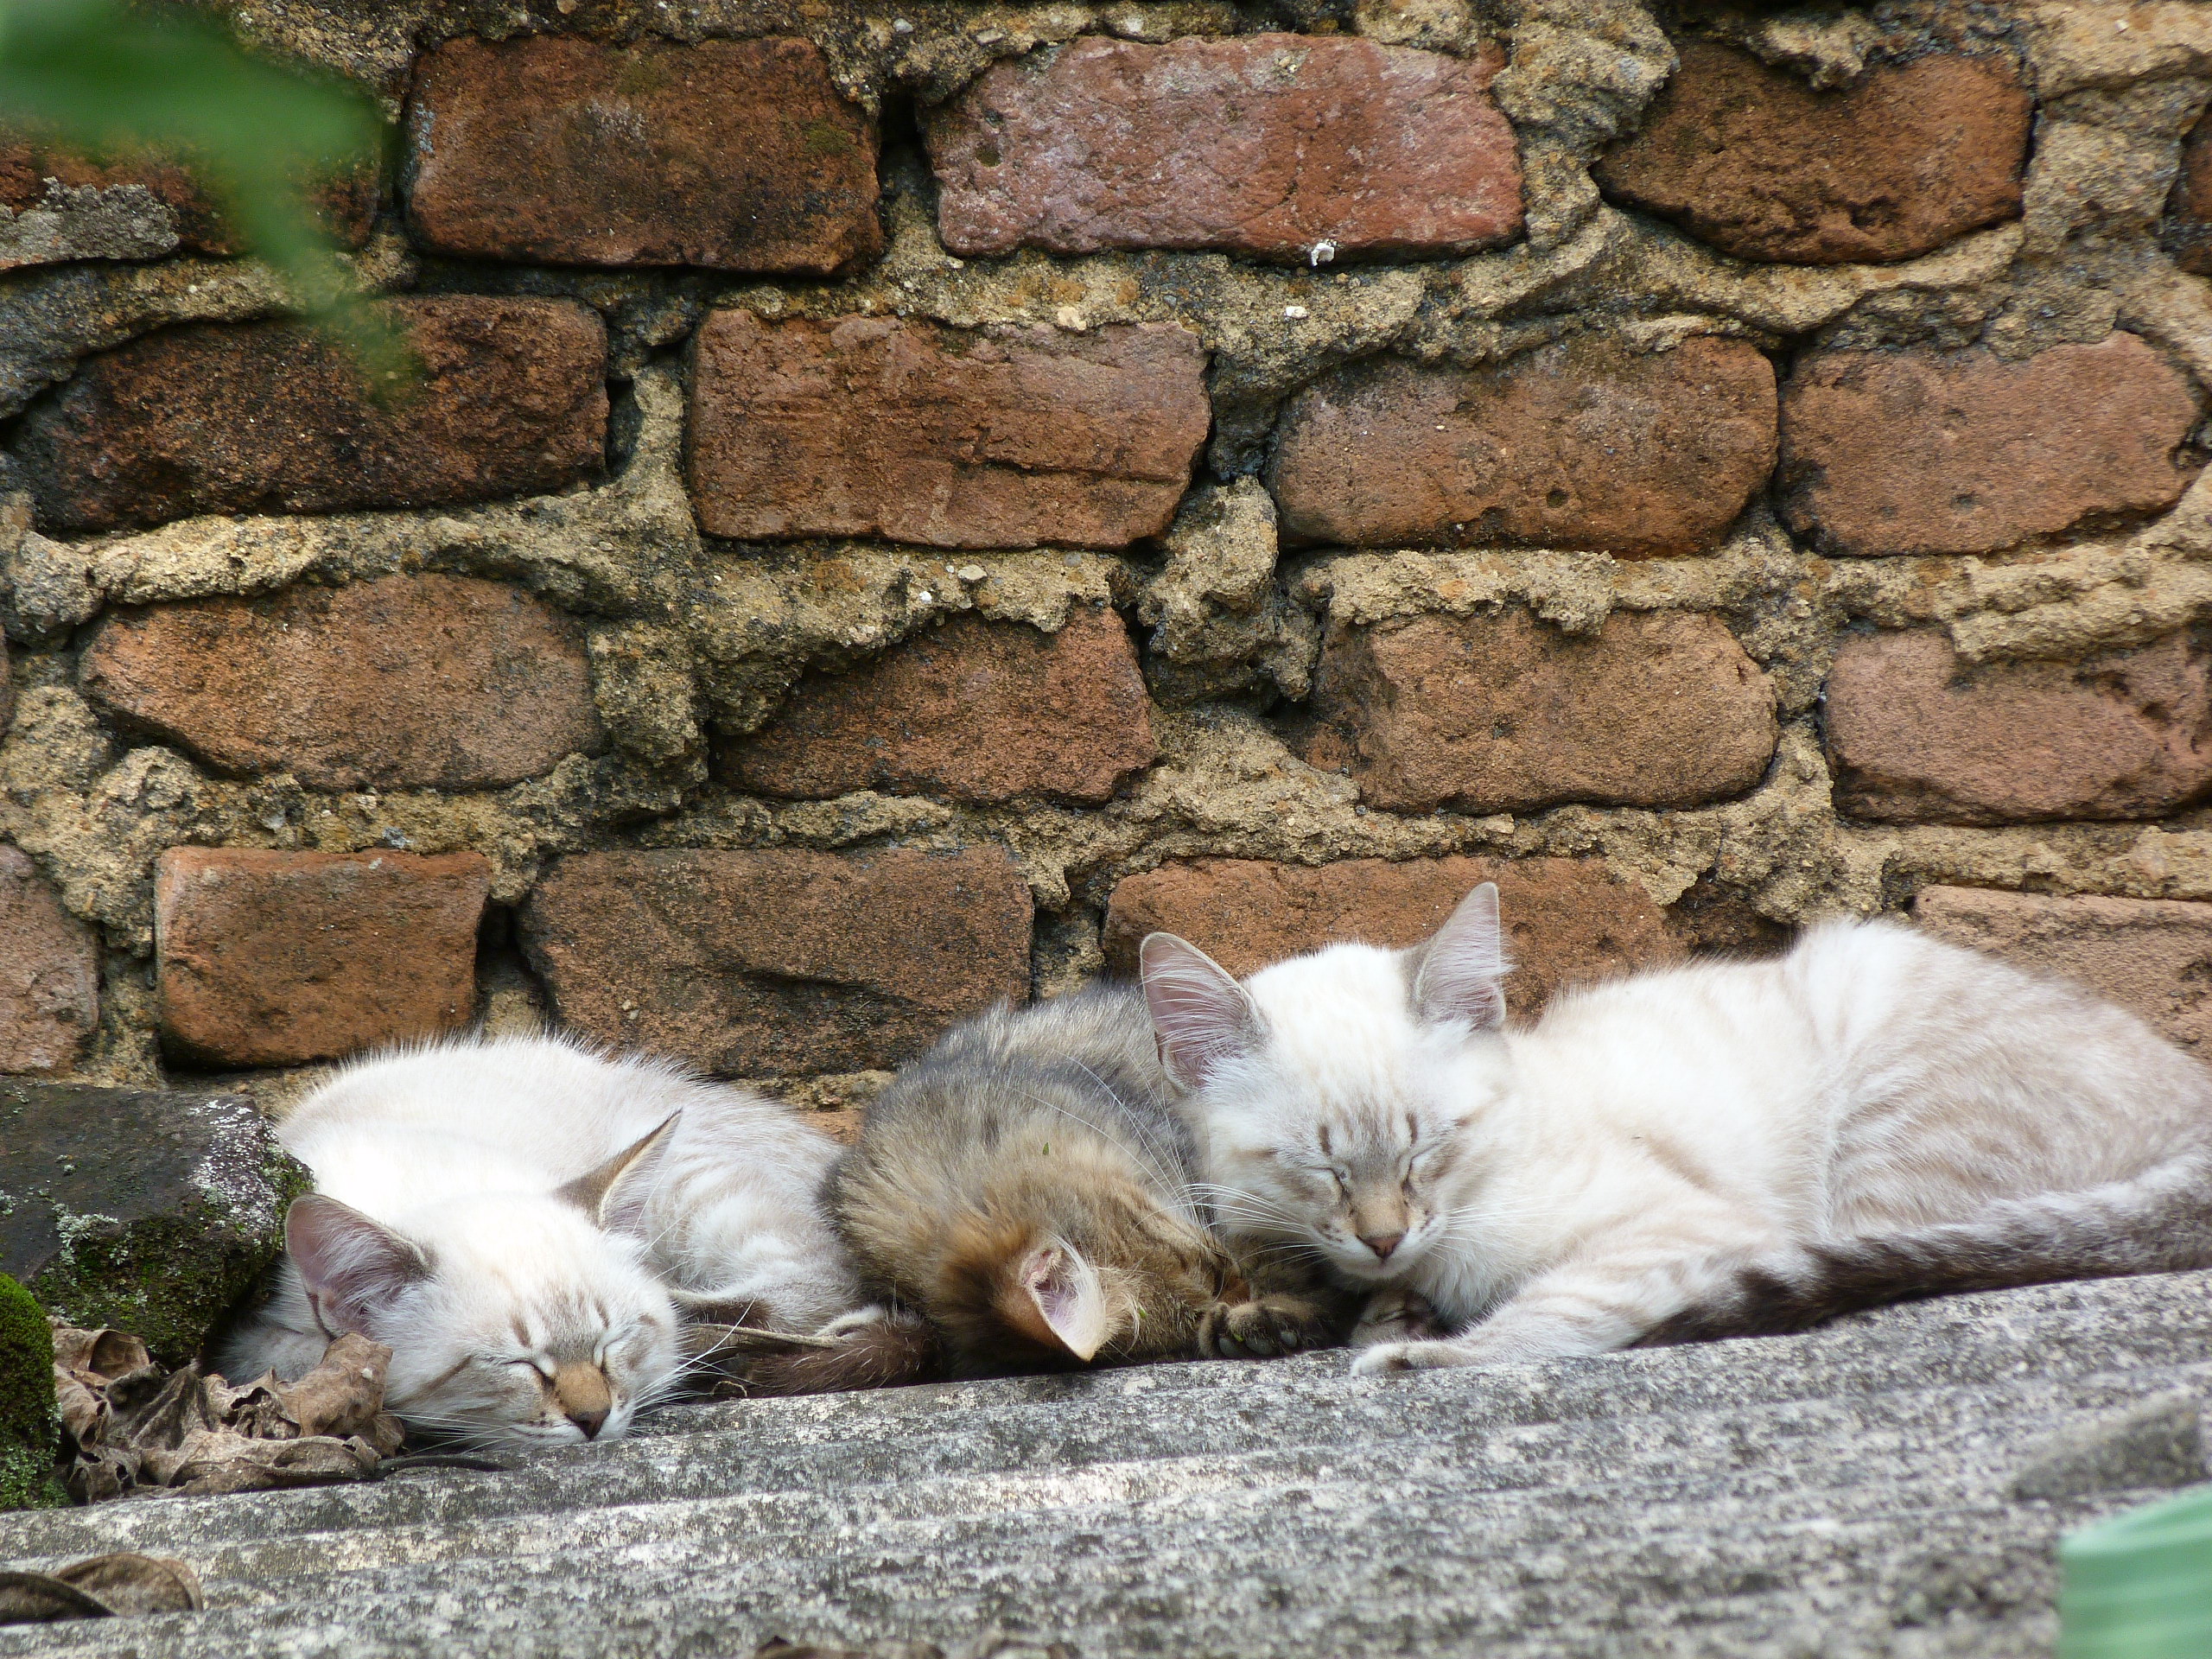
cats, gatos, sleeping cats, cat, small to medium sized cats, fauna, cat like mammal, whiskers, aegean cat